Sadie Young

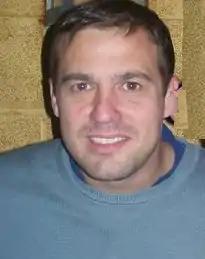
Magowan enjoyed working with Jamie Lomas ("pictured"), who plays Sadie's husband.

Discussing Jake's affair with Lauren Branning (Jacqueline Jossa), Magowan explained that Sadie does not suspect anything and believed that her reaction would depend on how friendly she becomes with Lauren, although the actress already knew how the storyline would end. She hinted that Sadie could have a fierce side to her, describing her as "very nice and fair" but also a little like a "tiger mum" that does not take any prisoners, adding, "Sadie won't be taken for a fool, so she wouldn't be making any mistake twice". However, she also believed that Sadie would not have a catfight due to being too "classy" and doing things in her own way. Sadie's backstory in her BBC profile revealed that Sadie's business empire collapsed due to household bills and she had to downsize, which led to her purchasing Booty. It also revealed that Jake and Sadie are hoping for a fresh start by moving into new house in Walford. Magowan found it exciting that Sadie moved to Albert Square, calling it a big and "iconic moment". She also enjoyed working with Lomas, calling him "lovely" and a great and "committed" actor that played his role well and that she worked well with. The actress added that she had made "great friends" on the soap, including Lindsey Coulson and Patsy Palmer (Carol Jackson and Bianca Jackson respectively) and believed that the soap "some really, really lovely people", adding that it was "a huge cast but I think you get to know people well if you're working closely with them". The actress called working on the soap different from her previous acting projects, commenting, "It's very fast, so it's not like anything else you'll ever work on, because of the number of episodes you'll be filming in one go". She called the experience "interesting" and the "most fantastic", adding, "It's a huge machine and I don't know how they keep it running, but they do! There's great directors and actors coming in and out. It's been a really fantastic experience, so I will never forget it".